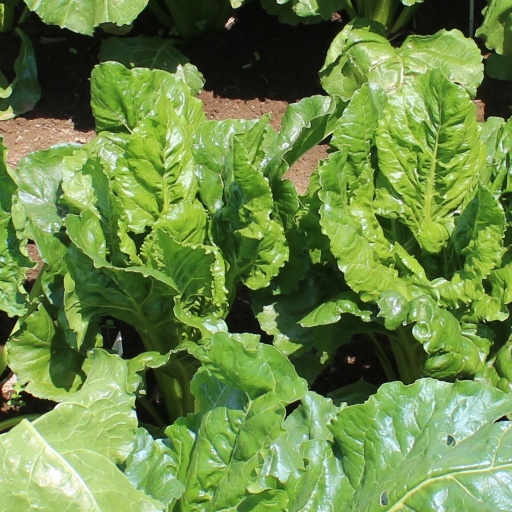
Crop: sugar beet